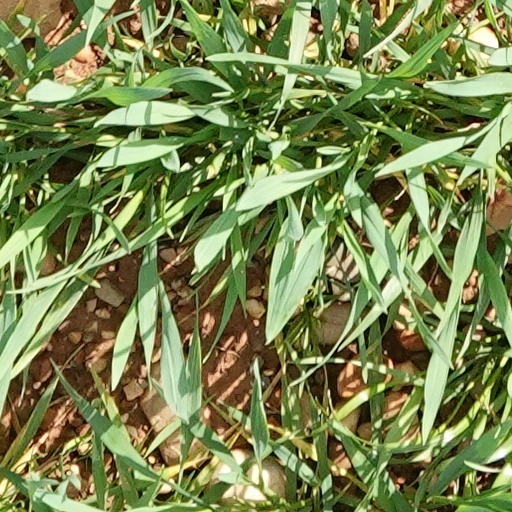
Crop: wheat